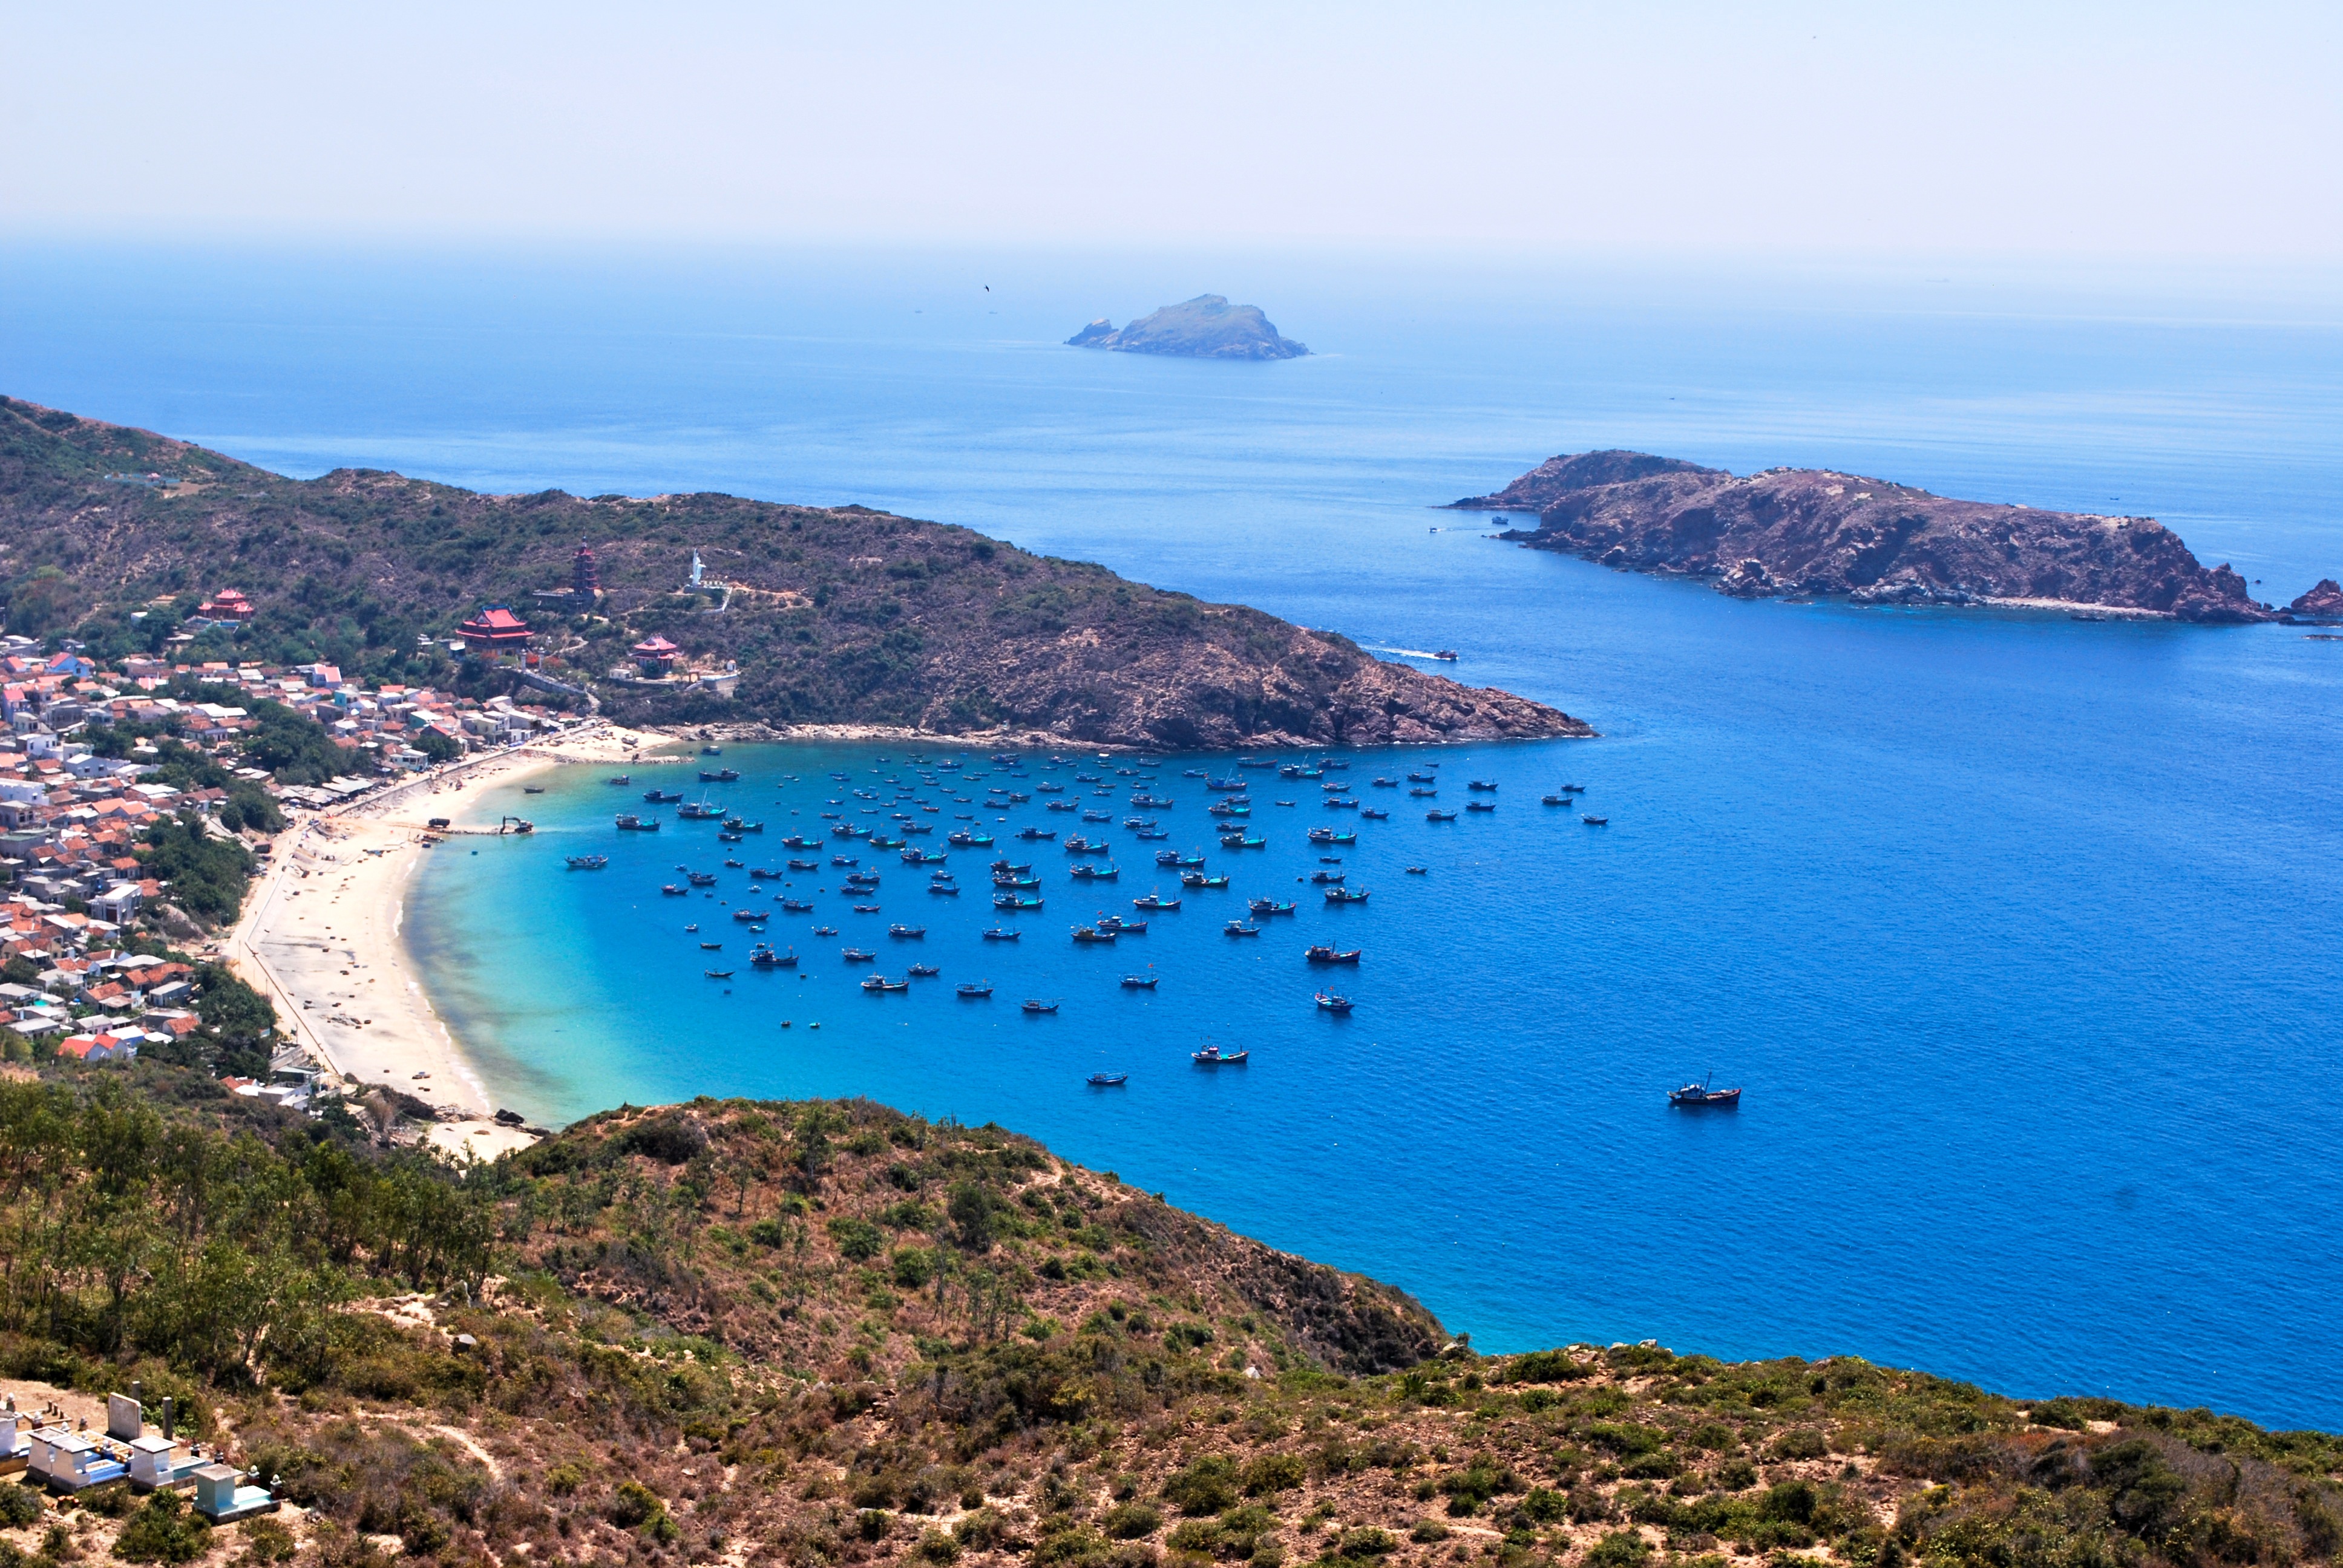
beach, sea, coast, water, ocean, horizon, sky, shore, vacation, travel, cliff, cove, natural, scenery, holiday, lagoon, bay, island, terrain, body of water, blue sky, cool, archipelago, vietnam, cape, destination, islet, comfortable, landform, the sea, blue sea, aerial photography, ideal, the beach, wind waist, mercy of the wind waist, lovingkindness of, tourism nhon ly, travel flask, mercy of the sea, scenic flask, the beautiful sea, army headquarters, multiplication multiplication of rules, geographical feature, promontory